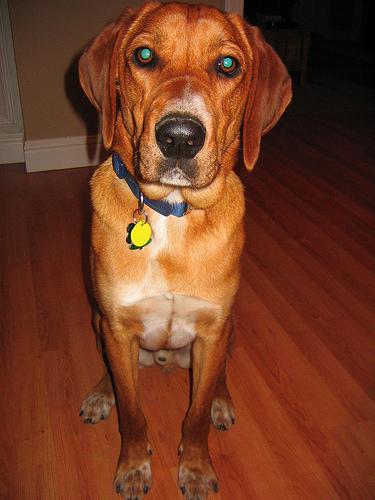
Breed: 207-n000045-redbone